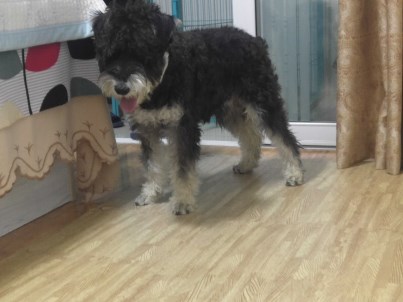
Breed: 2342-n000102-miniature_schnauzer